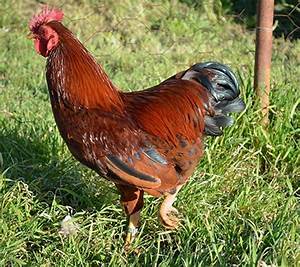
Label: gallina